Palatka, Florida

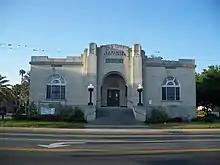
Larimer Memorial Library

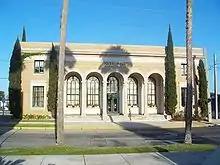
City Hall

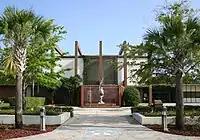
St. Johns River State College

The area was once the domain of the Timucuan peoples, two tribes of which existed in the Palatka region under chiefs Saturiwa and Utina. They fished bass and mullet, or hunted deer, turkeys, bear and opossum. Others farmed beans, corn, melons, squash, and tobacco. However, infectious disease that came with European contact and war devastated the tribes, and they were extinct as organized peoples by the mid-18th century. Some of their survivors merged with other tribes; other Timucua evacuated with the Spanish to Cuba in 1763, when Spain ceded Florida to Great Britain in an exchange of interests after the latter's defeat of France in the Seven Years' War.